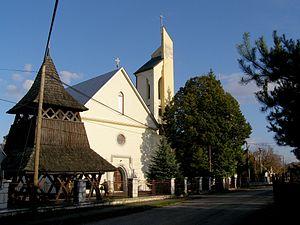
Malé Ozorovce est un village de Slovaquie situé dans la région de Košice.